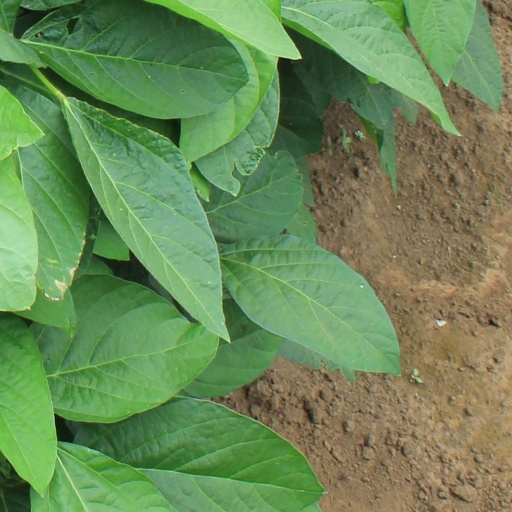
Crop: soybean